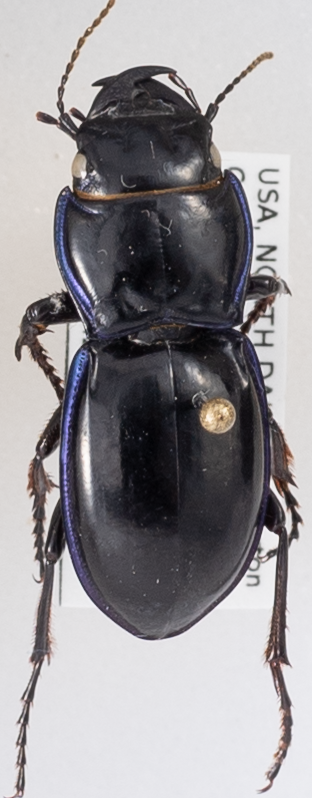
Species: Pasimachus elongatus
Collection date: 2022-08-09
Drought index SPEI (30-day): -1.69
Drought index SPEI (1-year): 0.646
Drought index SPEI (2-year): -0.88